Kamewa

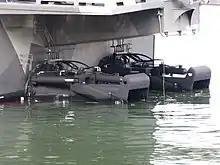
Rolls-Royce Kamewa 90SII waterjets of a Hamina-class missile boat

AB Karlstads Mekaniska Werkstad ("trans." Karlstad Mechanical Works Ltd), known as Kamewa, was a Swedish manufacturing company in the city of Kristinehamn. Kamewa started as a brand name of the controllable-pitch propellers manufactured by KMW. KMW was founded in the city of Karlstad in 1860. KMW also manufactured pulp and paper machines for paper mills and hydro power turbines. Kamewa was acquired by the British company Vickers plc in 1986. In 1999, Rolls-Royce acquired Vickers. In 2019 the Commercial Marine part of Rolls-Royce was acquired by the Kongsberg group and integrated into its maritime division Kongsberg Maritime. The Swedish part of the business is now called Kongsberg Maritime Sweden AB and is based in Kristinehamn.